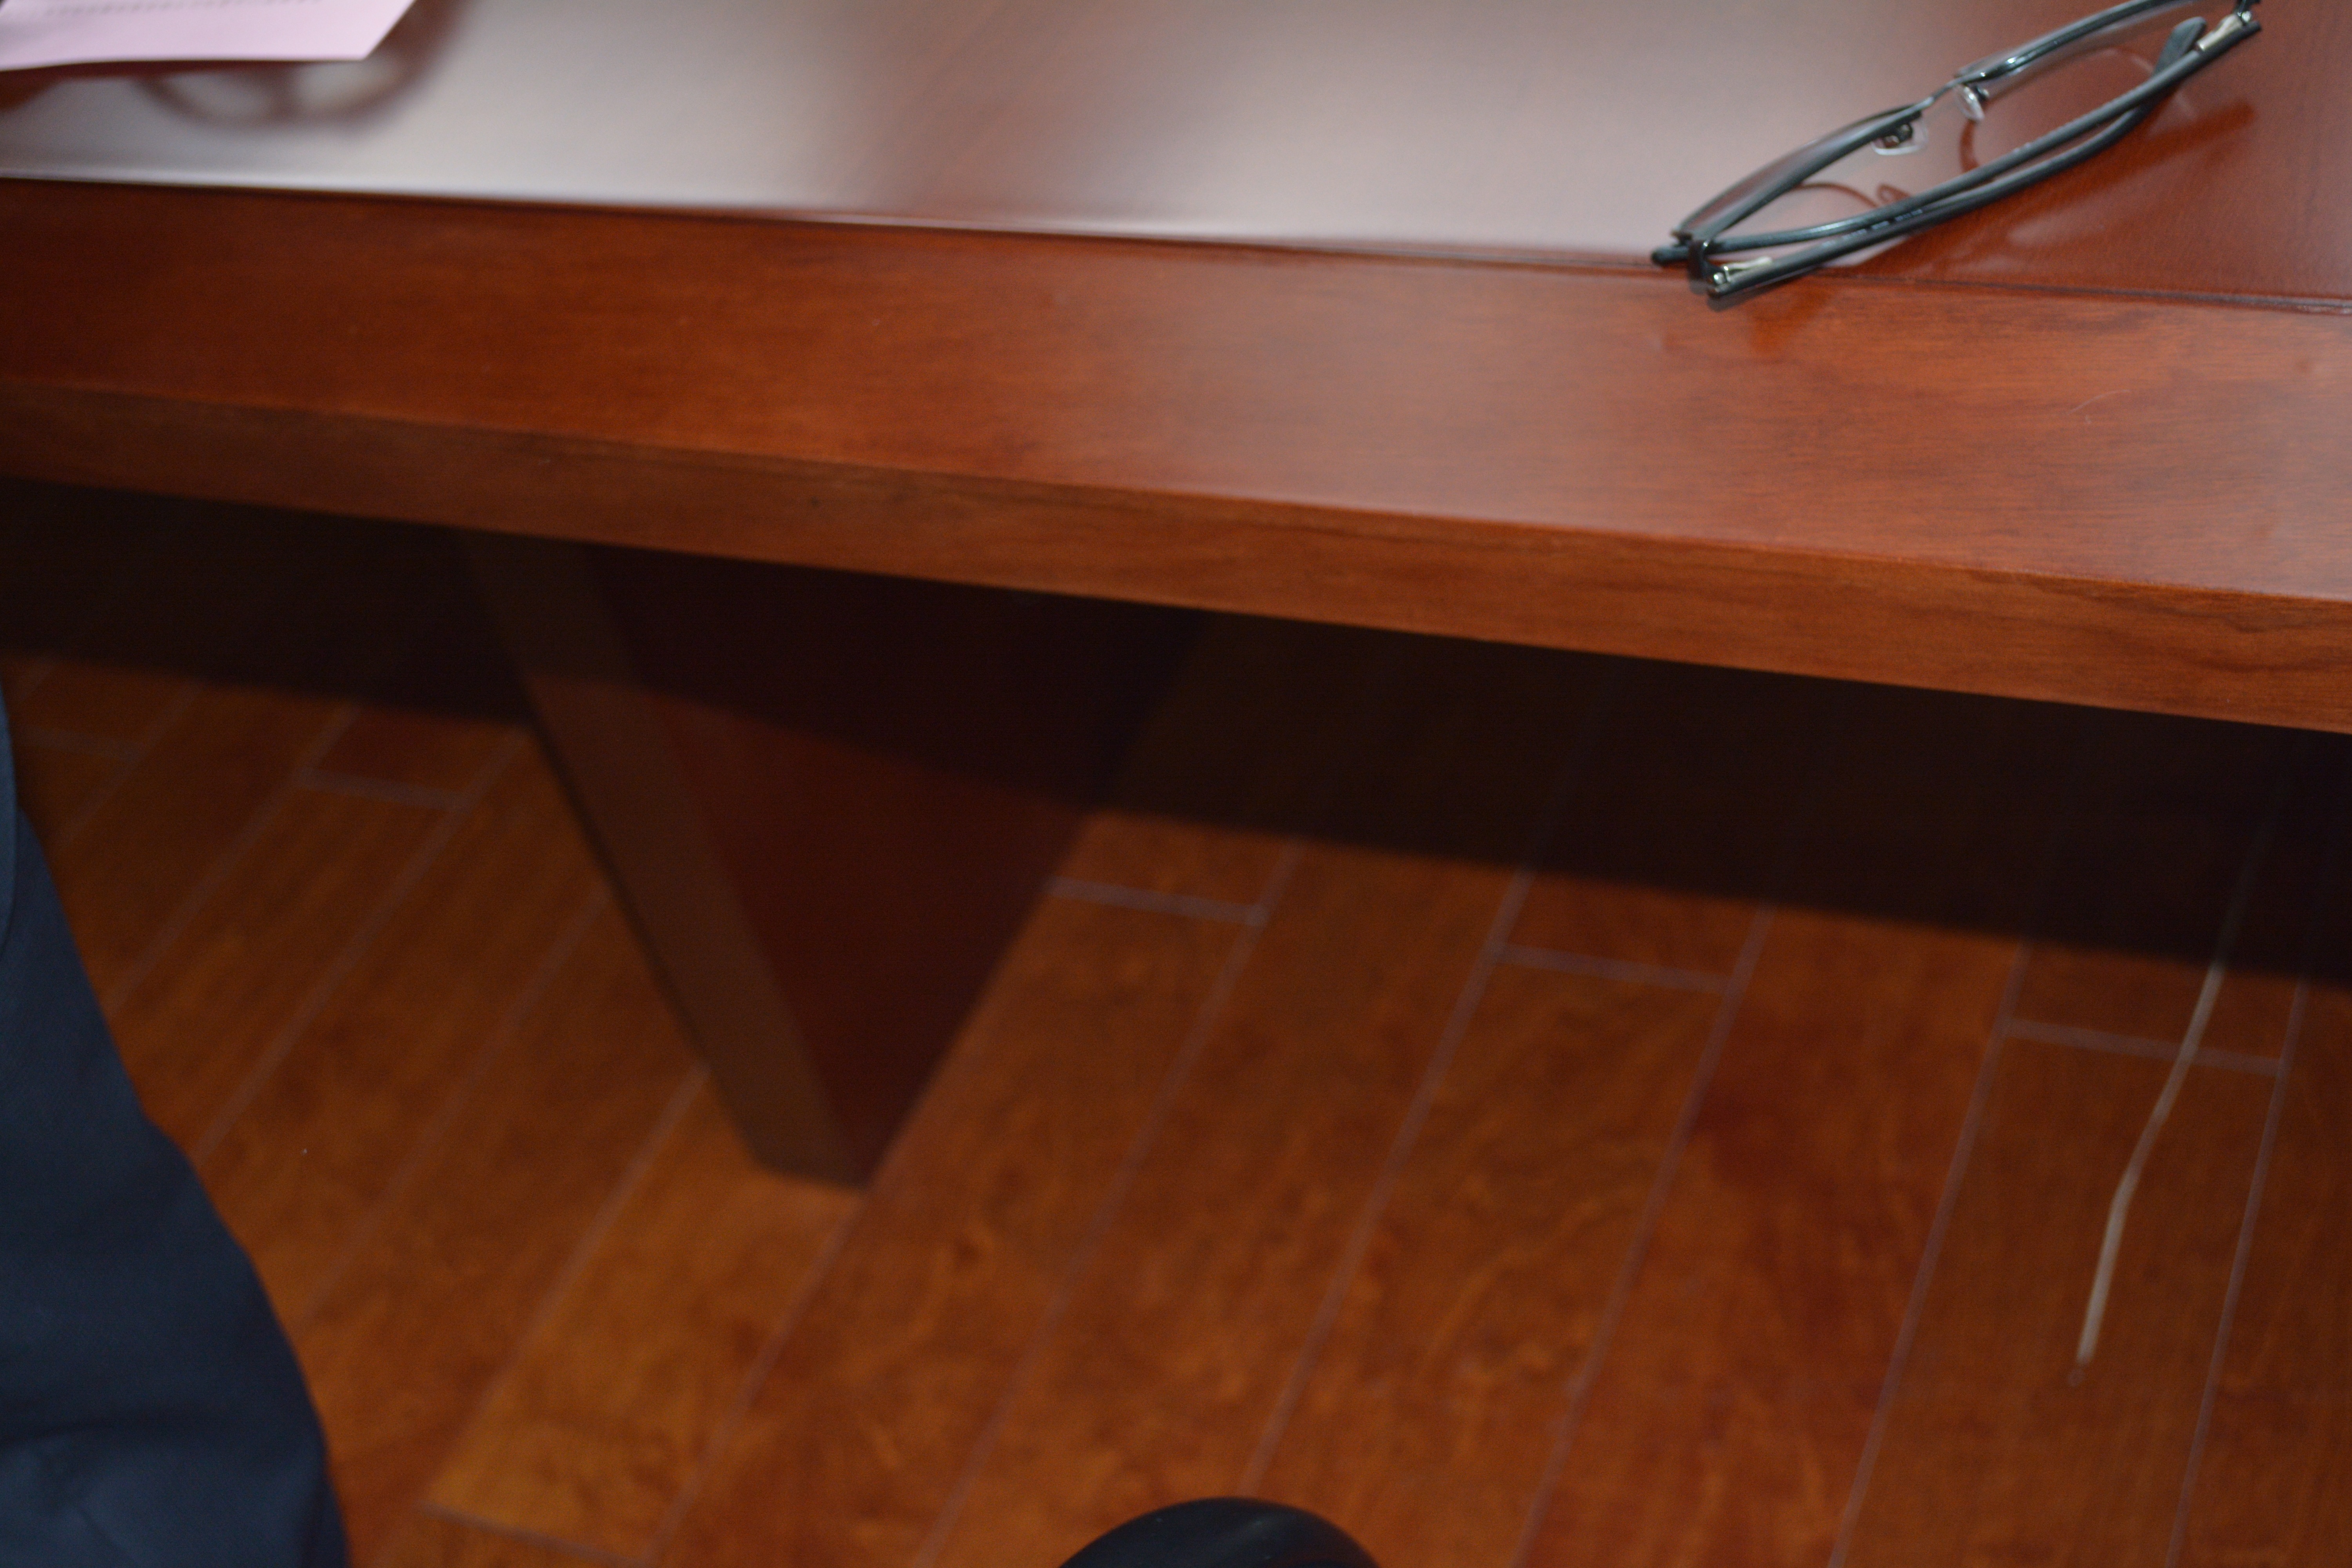
desk, table, wood, floor, furniture, room, countertop, hardwood, flooring, wood flooring, automotive exterior, laminate flooring, wood stain, billiard table